Baramati taluka

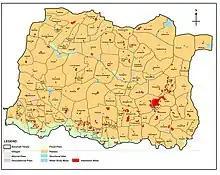
Baramati Geomorphology Map

Baramati Taluka is located in the eastern belt of Pune district with a rolling topography and the low hills sinking slowly in to the plains with relatively broader valleys. Therefore, the physiography of the tahsil has given rise to two major characteristic land forms namely; (1) the plateau and (2) the plains. The soil of the study area is mainly derived from the Deccan basalts. They are generally fertile except in hilly region. The main types of soil found in study area are black, brownish and gray or white. The soil along the Nira River area is black in colour, fine texture and fertile. The main crop in the Nira River side area is sugarcane. As we approach towards the plateau area the soil graded into coarse textured grayish to white coloured calcrete rich soil. The Tahsil area underlain by the basaltic lava flows of upper Cretaceous to lower Eocene age. Basaltic lava occupies more than 95%.